Fiménil

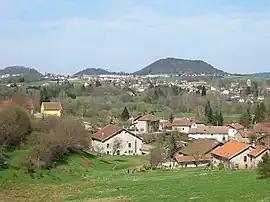
A general view of Fiménil

Fiménil is a commune in the Vosges department in Grand Est in northeastern France.